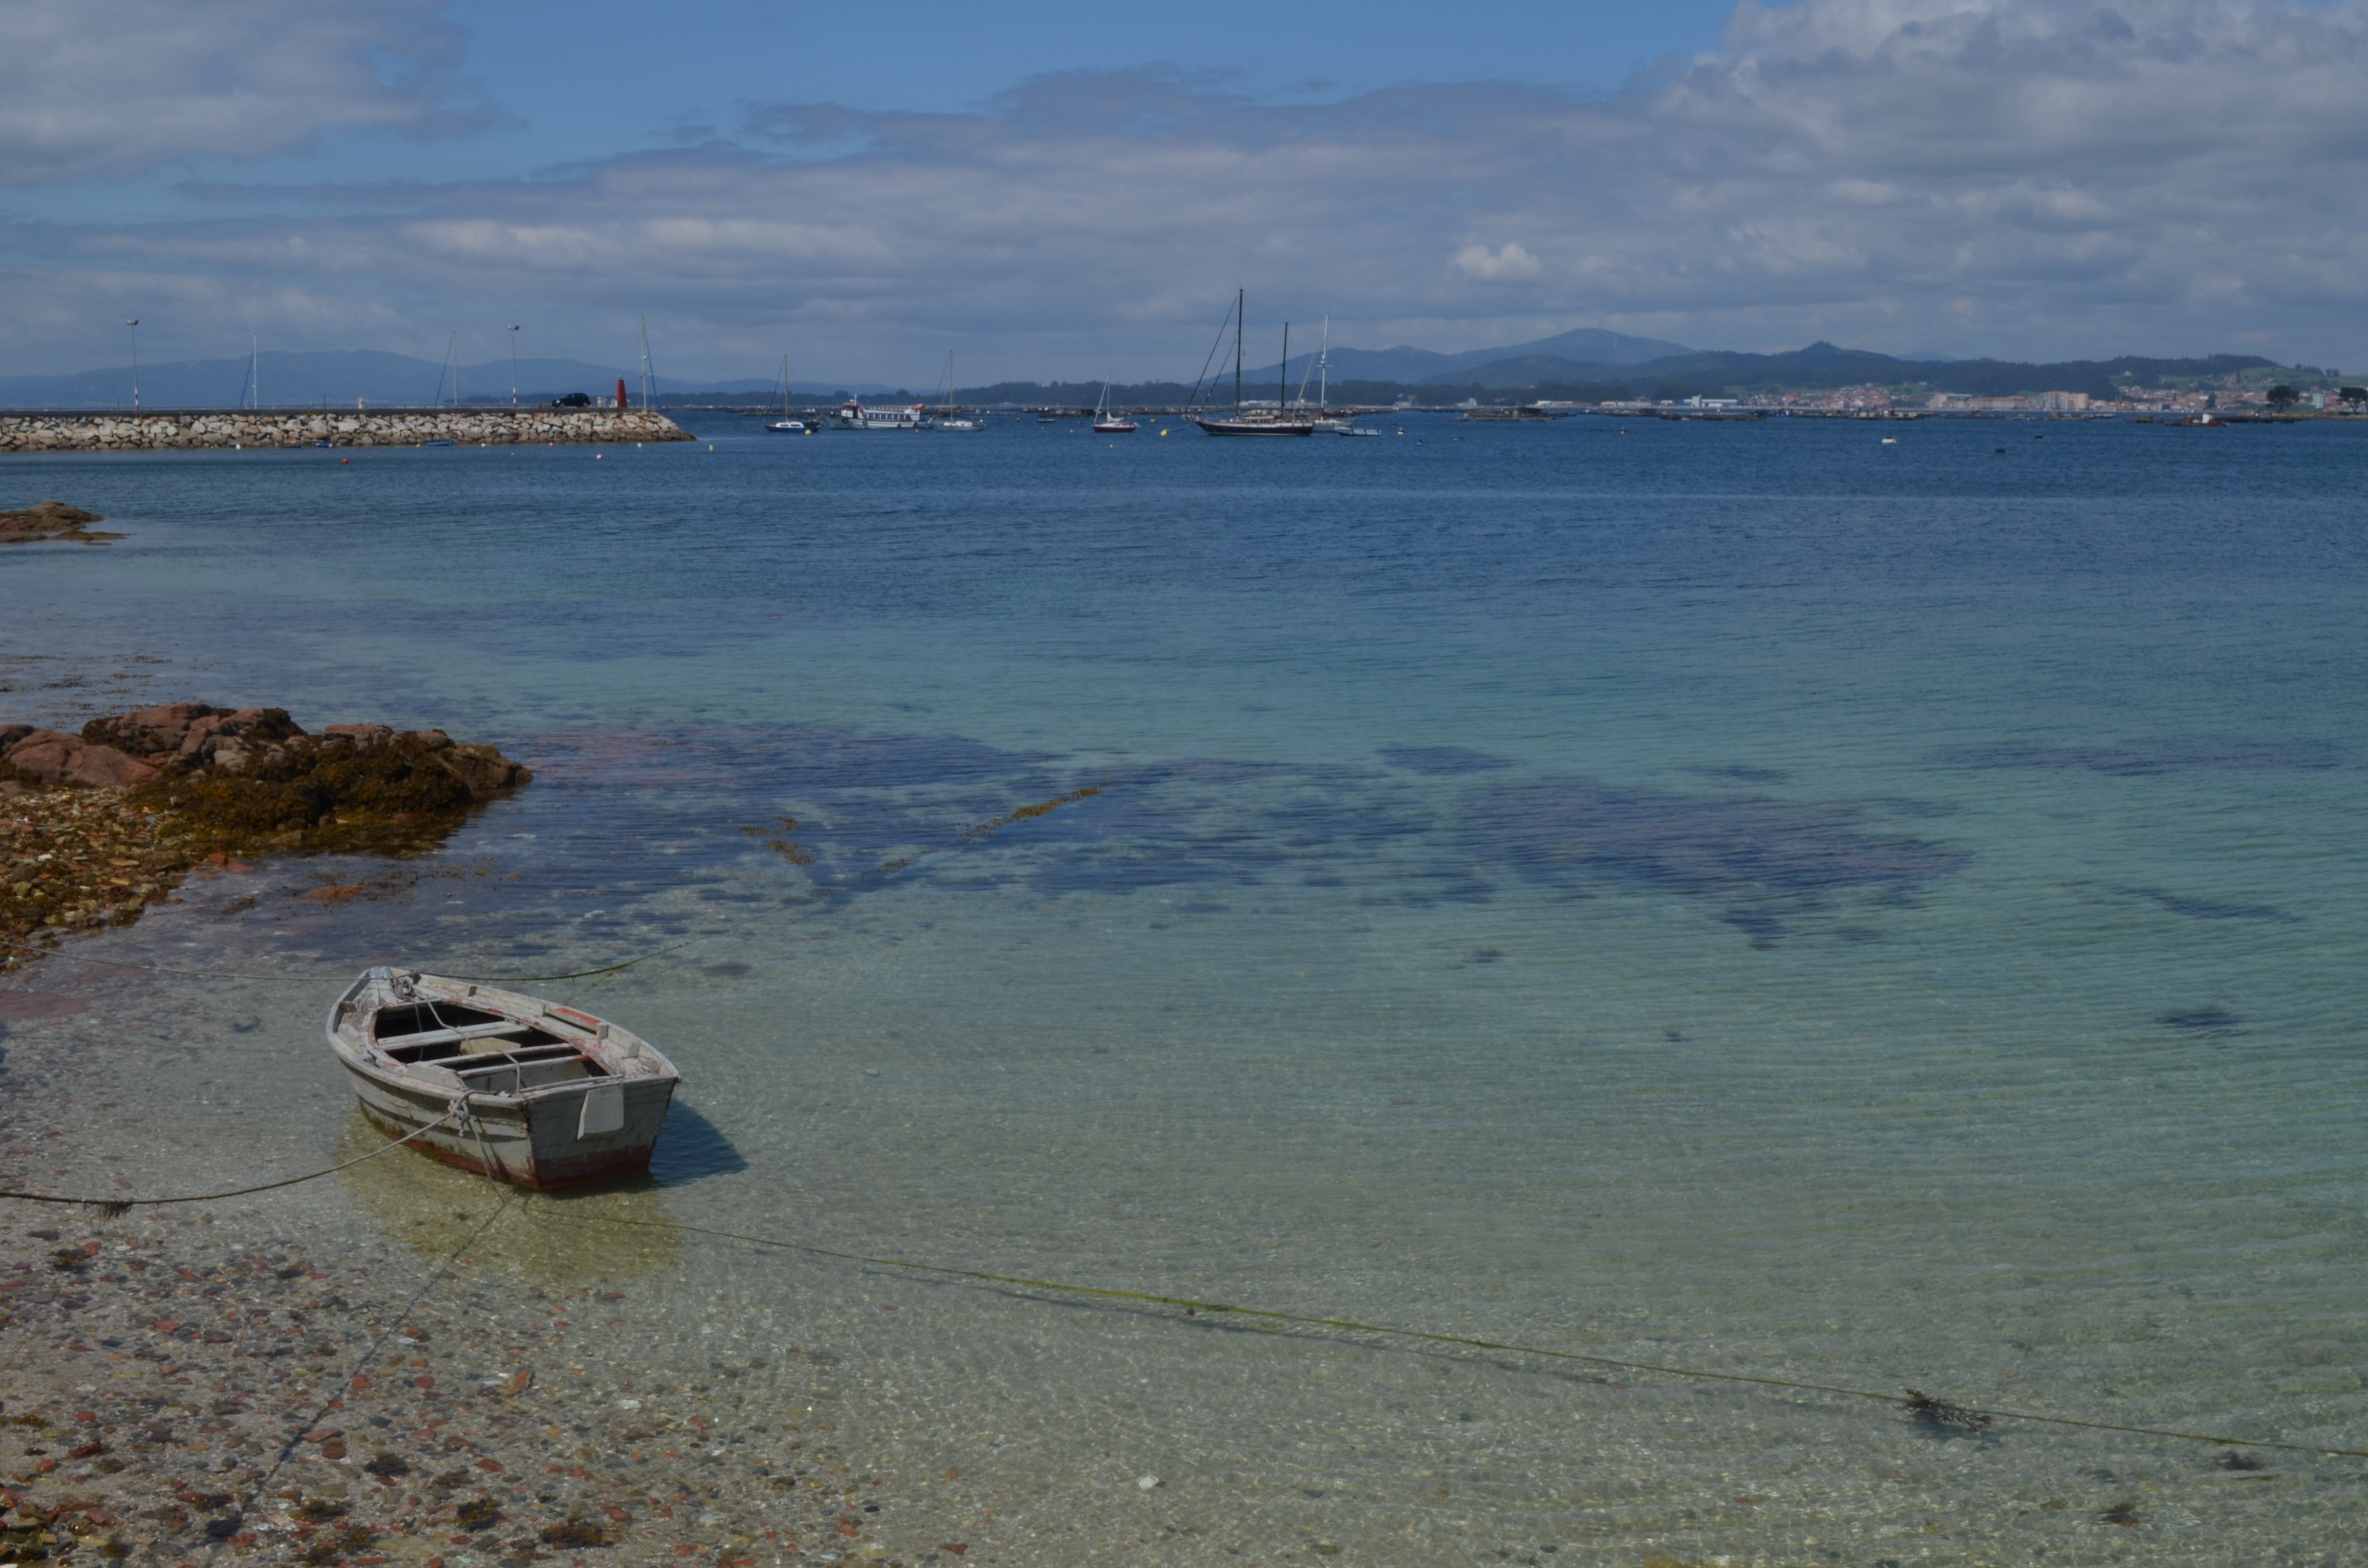
beach, landscape, sea, coast, water, sand, ocean, horizon, sky, shore, wave, lake, cove, vehicle, relax, holiday, bay, body of water, waves, clouds, spain, galicia, pontevedra, estuary, cape, ria, santander, mudflat